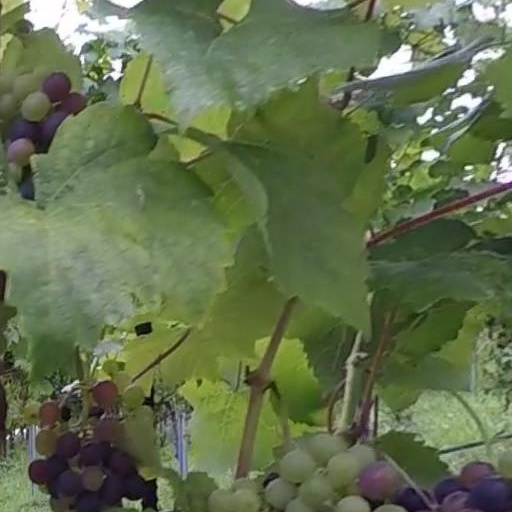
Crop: grape